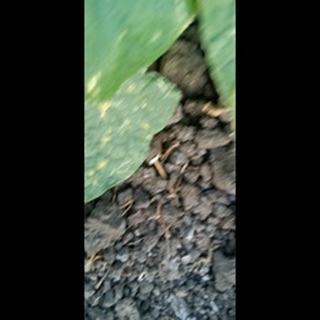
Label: diseased_cucumber